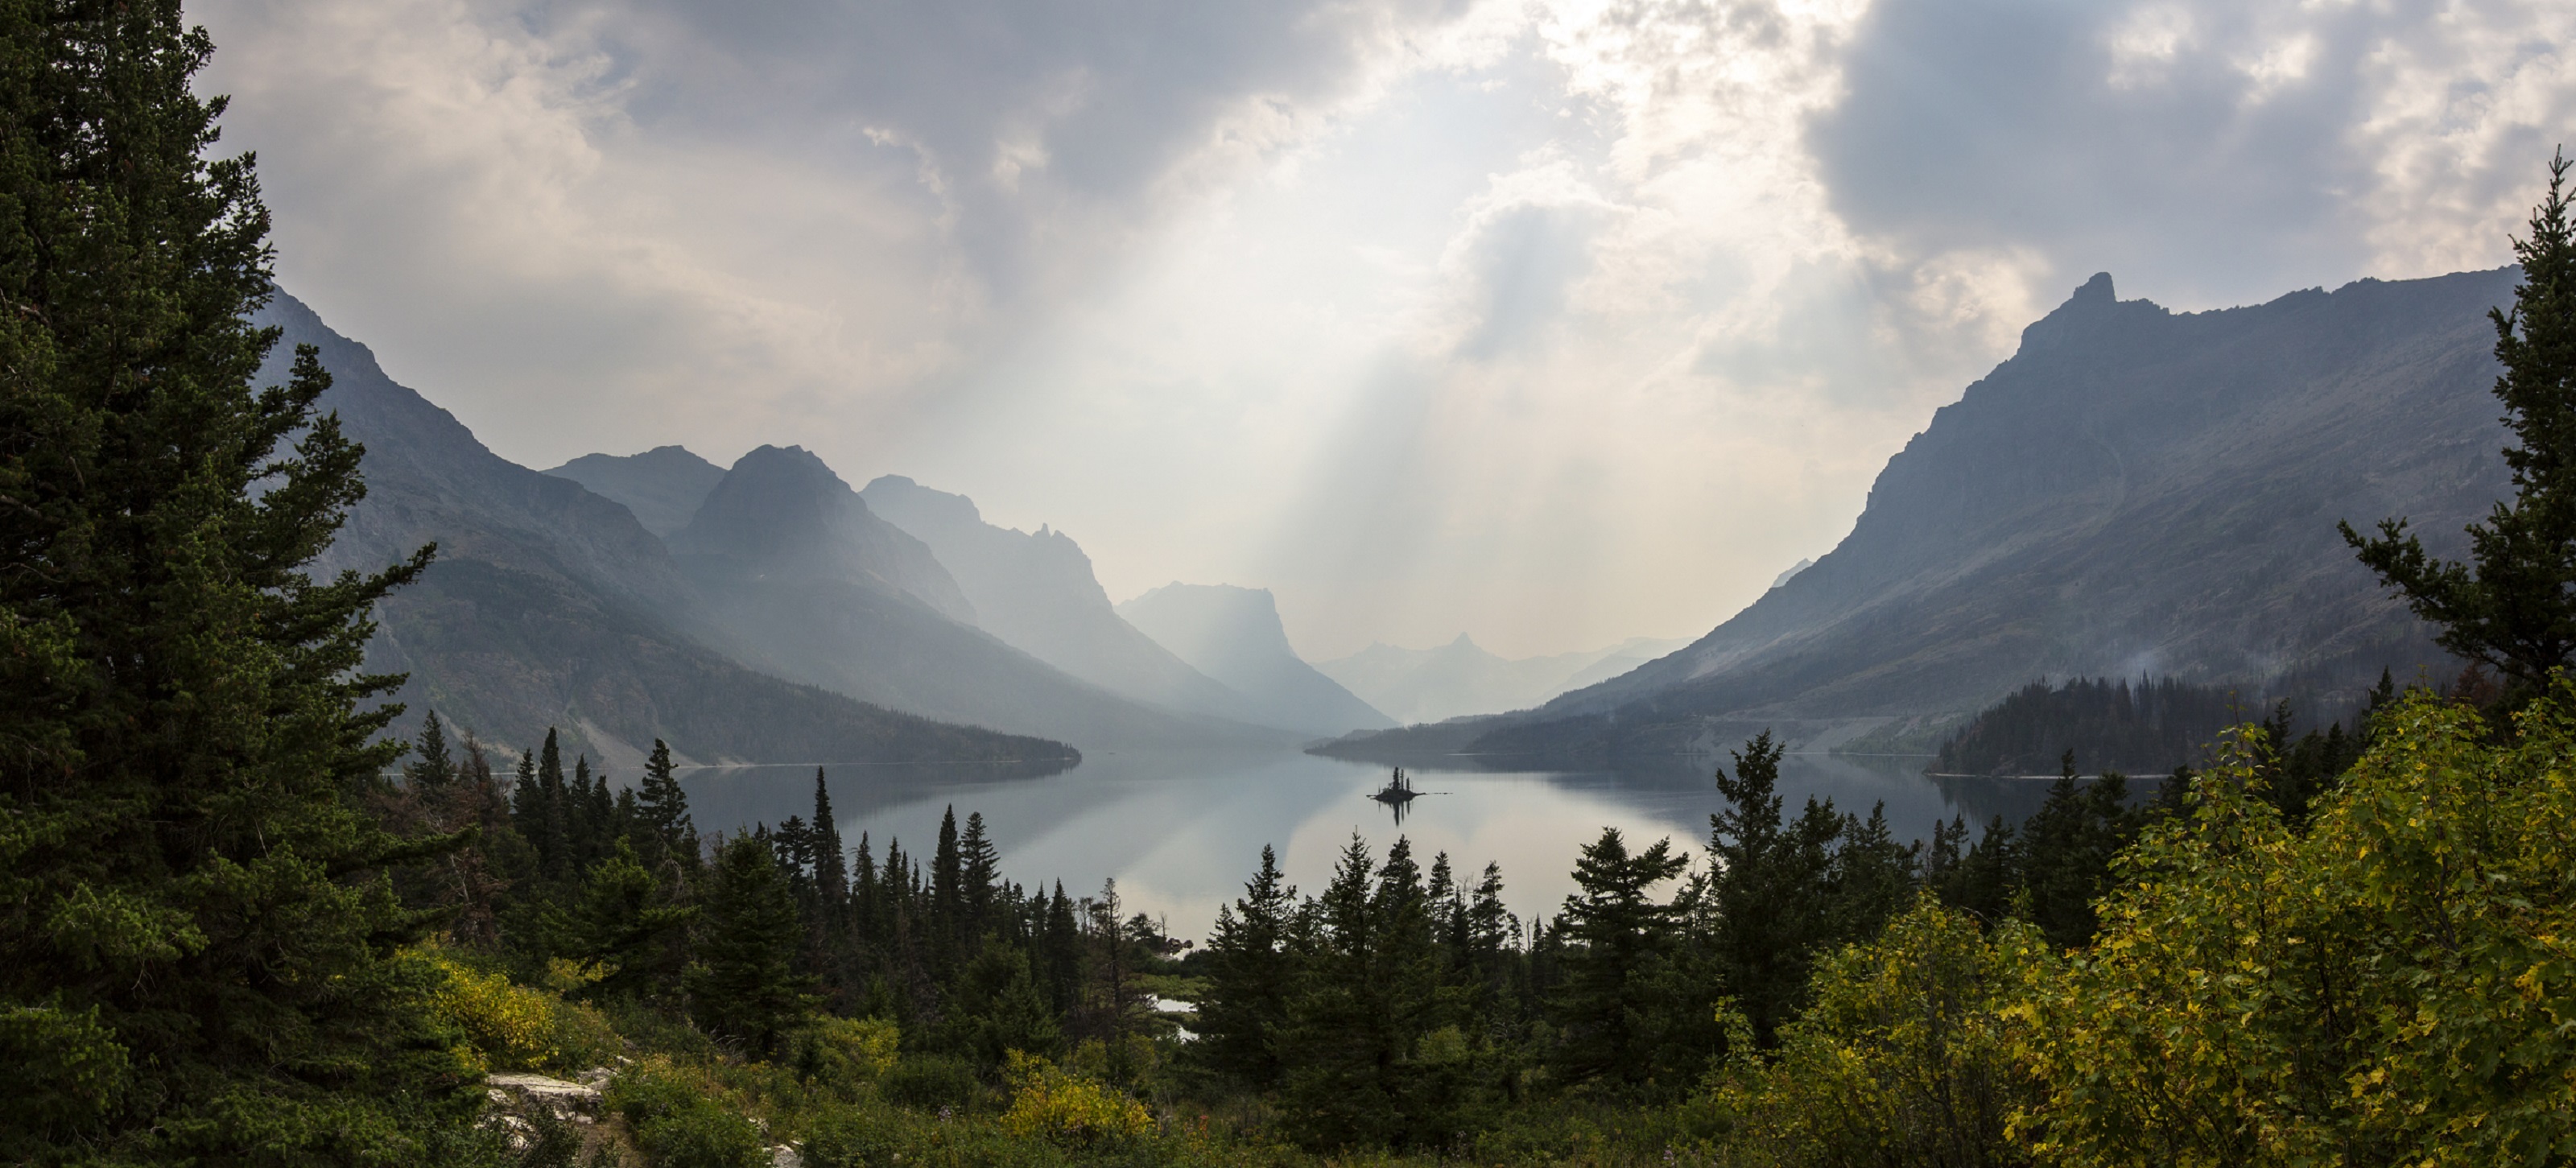
landscape, tree, water, nature, forest, wilderness, mountain, cloud, mist, sunlight, morning, hill, lake, valley, mountain range, reflection, scenic, weather, usa, national park, ridge, trees, outdoors, clouds, mountains, alps, plateau, montana, glacier national park, landform, geographical feature, atmospheric phenomenon, mountainous landforms, wild goose island overlook